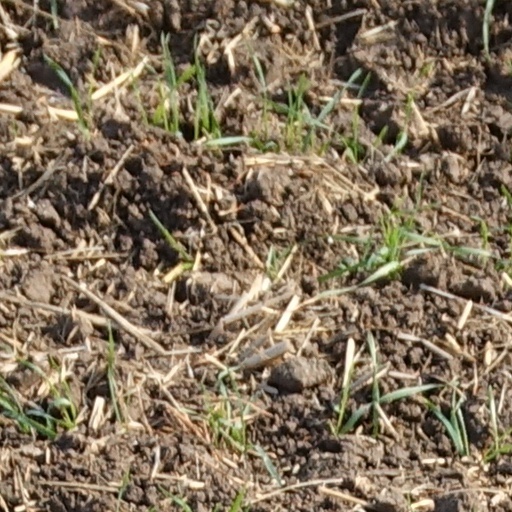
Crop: wheat